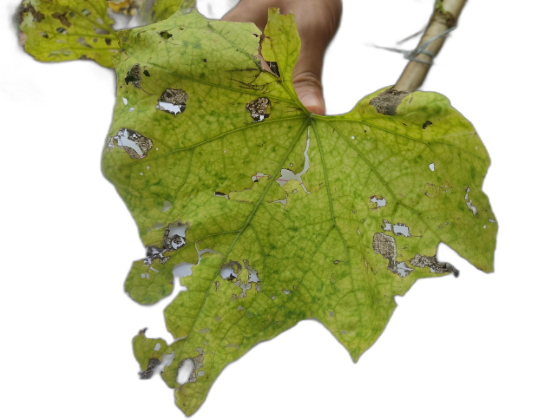
Crop: Zucchini
Label: Downy_Mildew